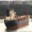
Label: ship